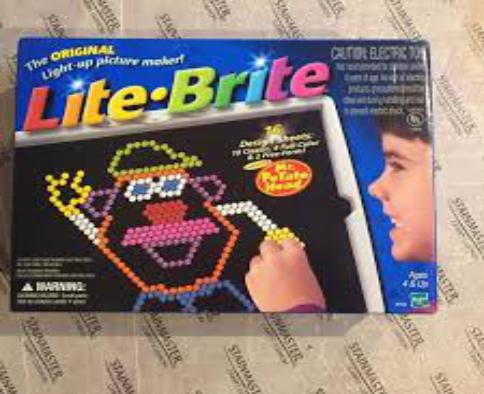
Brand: lite-brite
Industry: Leisure